Copetown

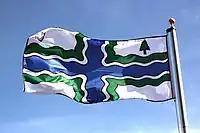
The Flag of Flamborough (Copetown is one of the most southern communities found in Flamborough)

Copetown is a rural neighbourhood of the city of Hamilton, Ontario, Canada, located northeast of Brantford. William Cope, a United Empire Loyalist from the U.S. state of New York settled here in 1794. The community was renamed after his son Conradt in 1851. The current population of this community is approximately 130 residents.